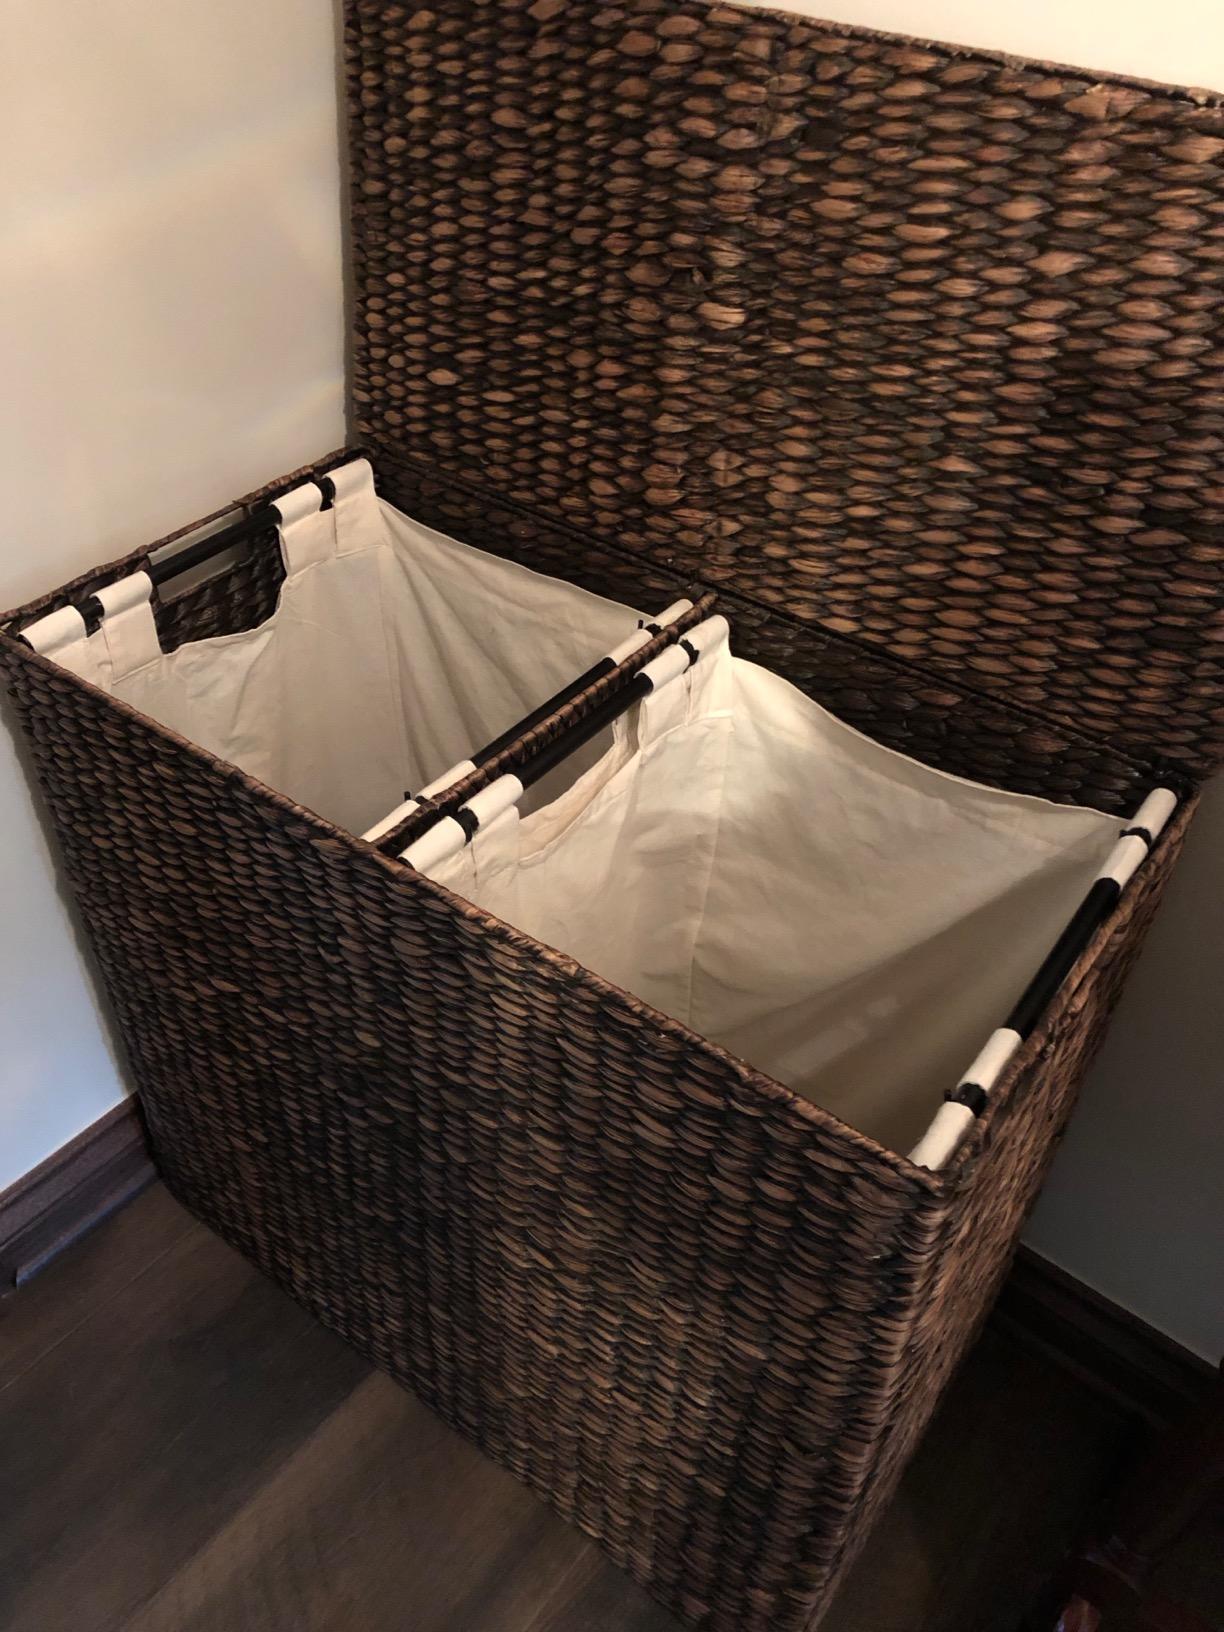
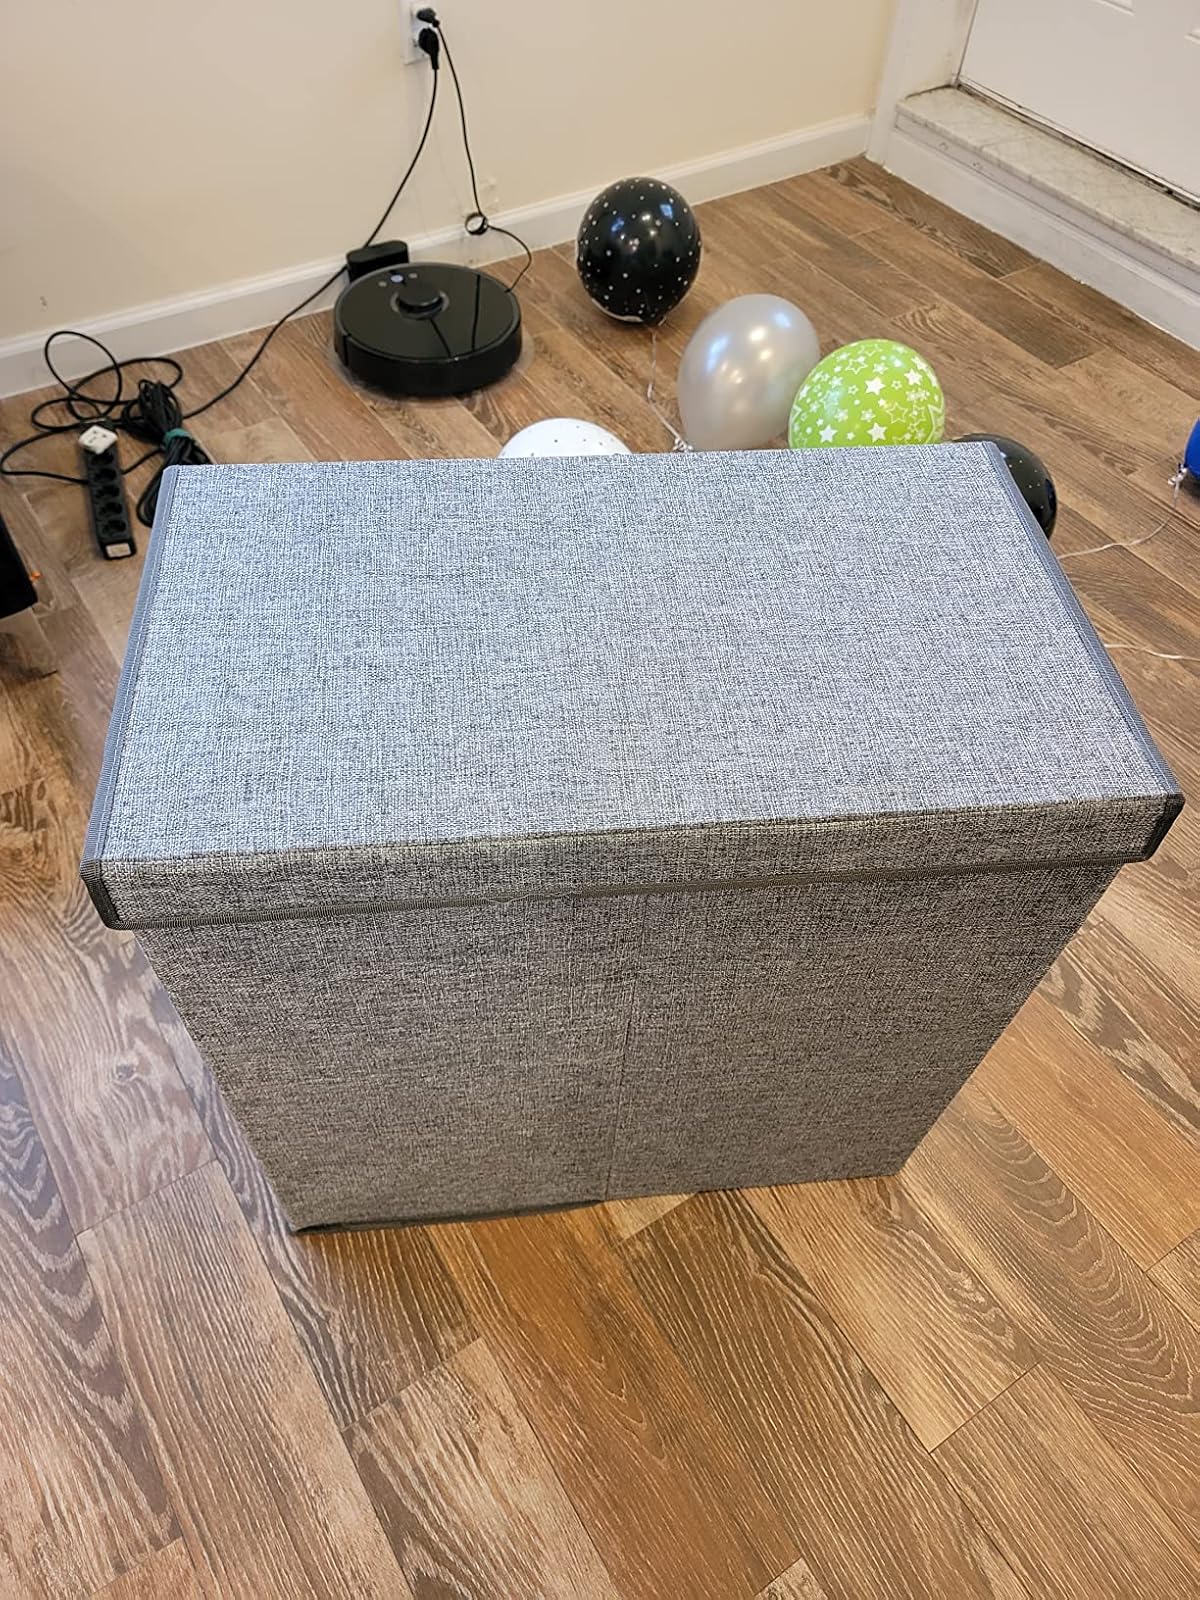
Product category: items_hamper
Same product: no